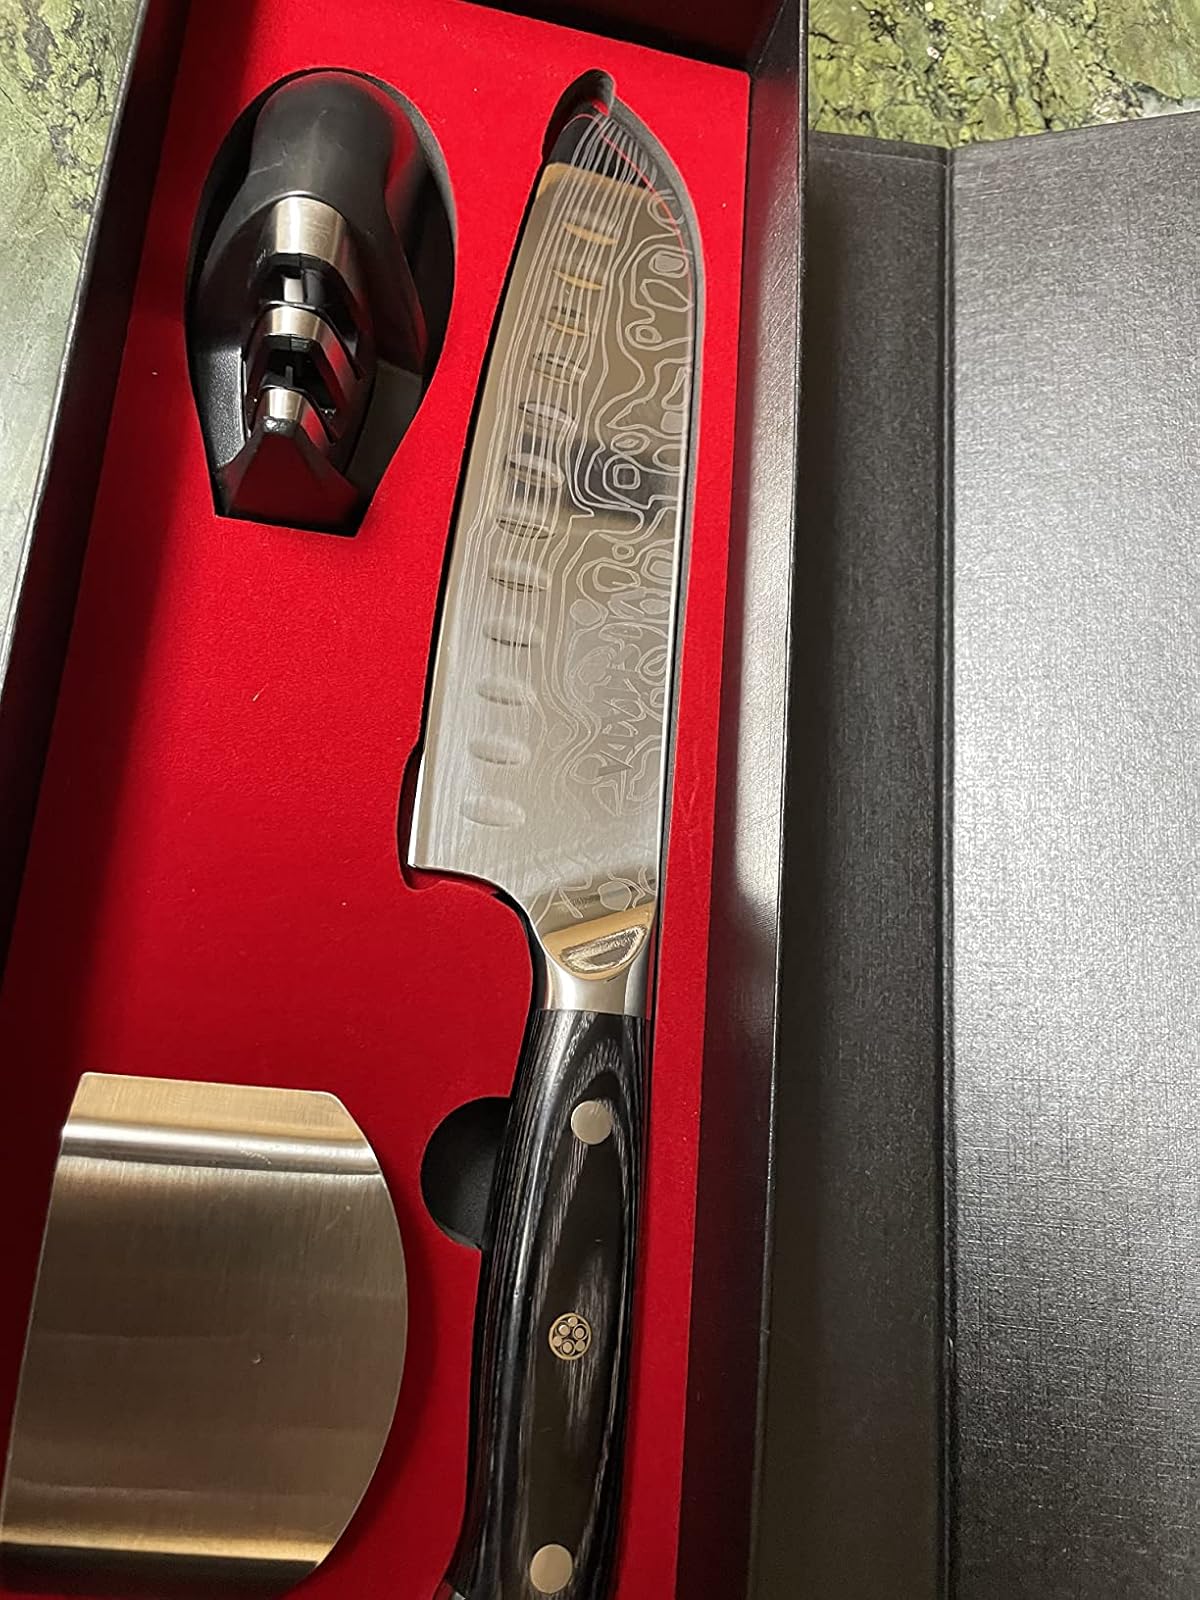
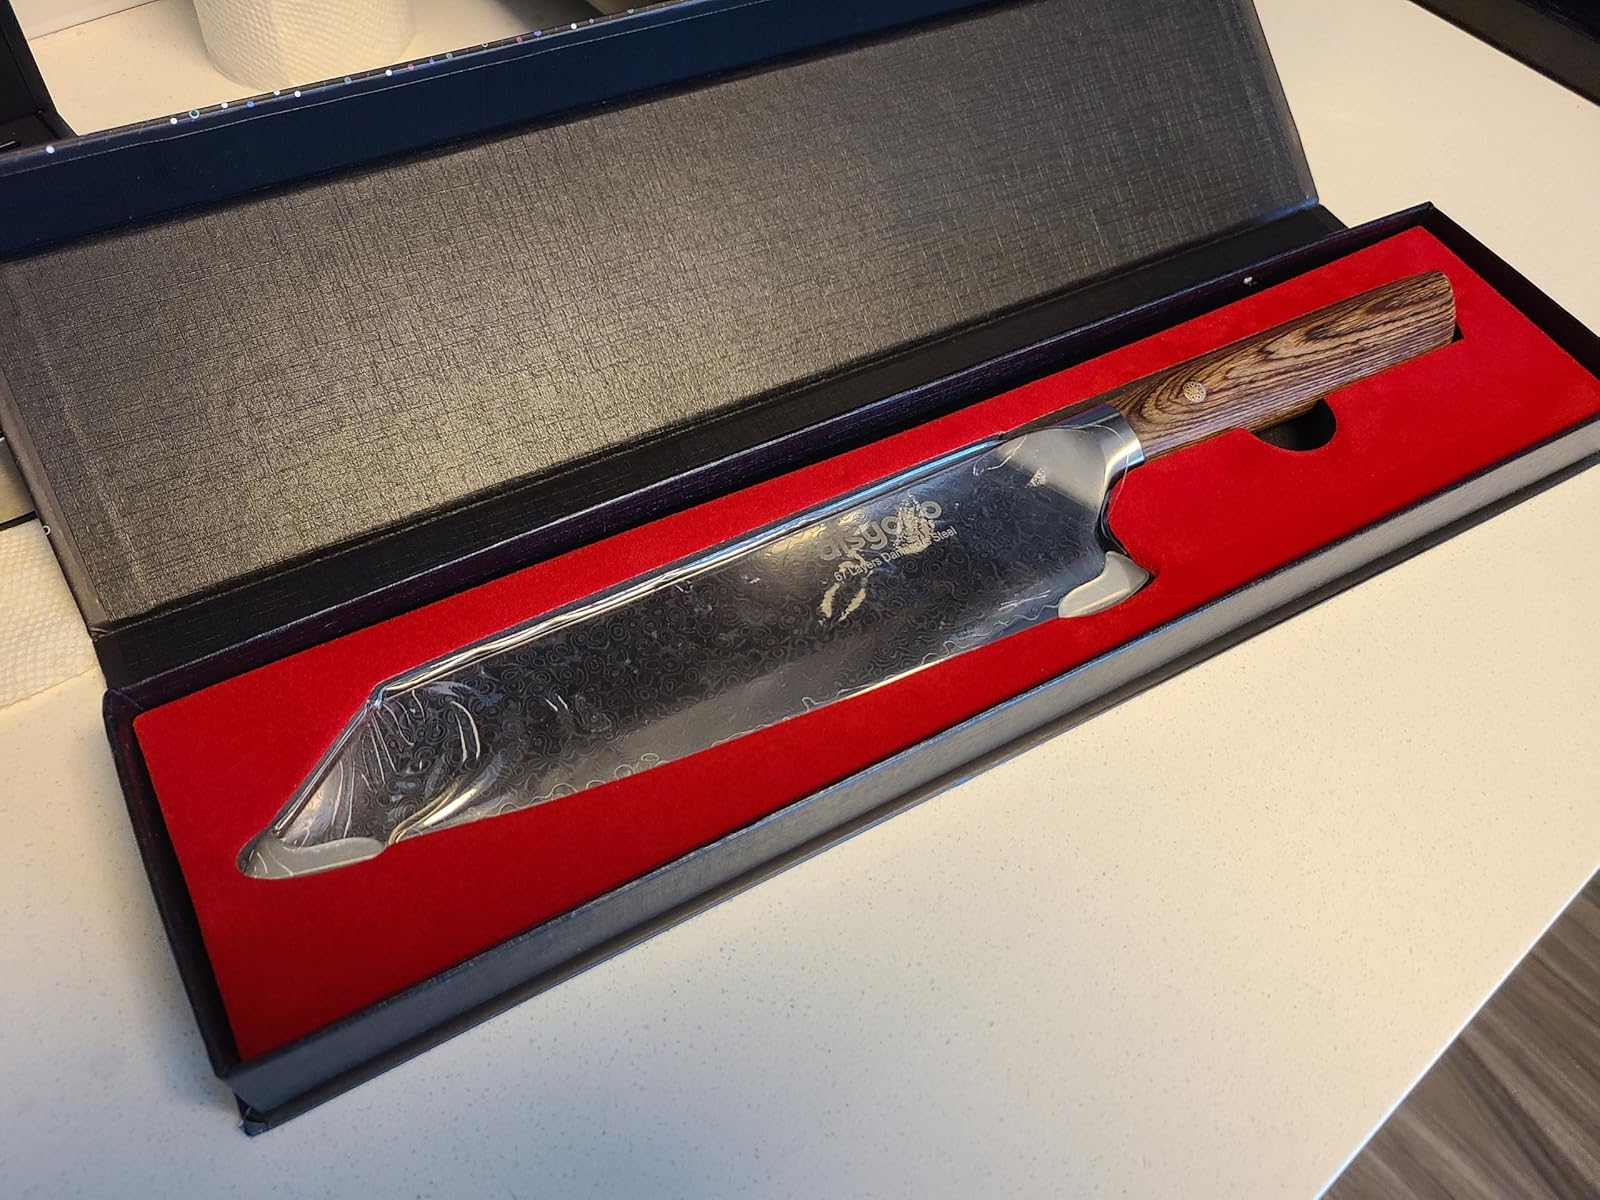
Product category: items_knife
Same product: no